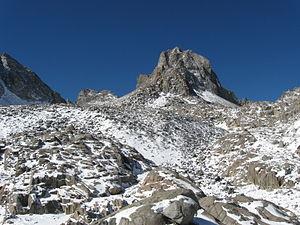
Le mont Winchell est un sommet de la Sierra Nevada, aux États-Unis. Il culmine à 4 199 mètres d'altitude à la limite des comtés de Fresno et d'Inyo, en Californie. Il est à la frontière du parc national de Kings Canyon et de la John Muir Wilderness.